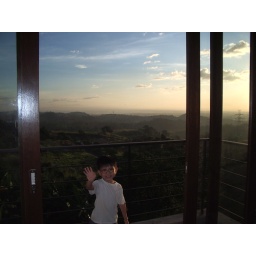
My house on the hill in Antipolo.